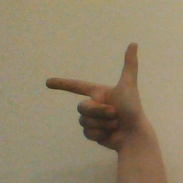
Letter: yaa